King Range Wilderness

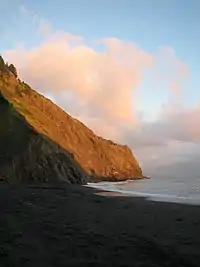
Sunset on the Lost Coast, California.

The earliest prehistoric sites in the coastal area are no older than 2,800 years, possibly because of geological uplifting and soil erosion. Early Native American artifacts found in the King Range suggest settlement by the Wiyot, then the Yurok by AD 1100. More recently, the Mattole, Sinkyone and Bear River peoples have lived in the area.